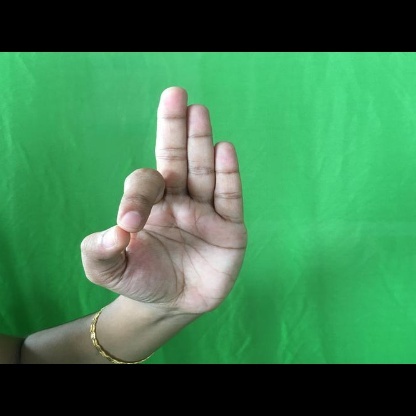
Mudra: Aralam